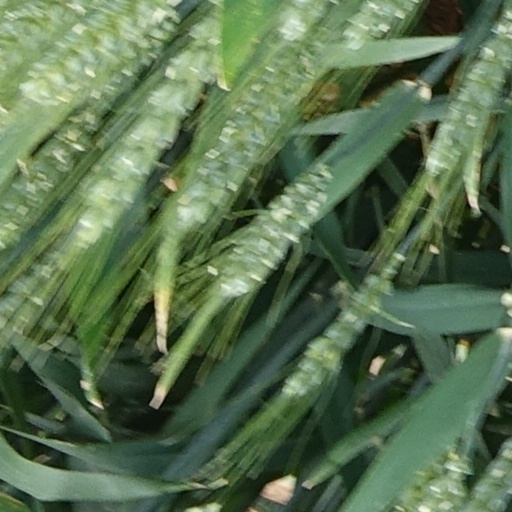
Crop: wheat